Orangery

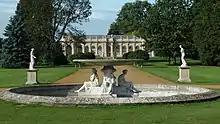
Orangery at Wrest Park

The first examples were basic constructions and could be removed during summer. Notably not only noblemen but also wealthy merchants, e.g., those of Nuremberg, used to cultivate citrus plants in orangeries. Some orangeries were built using the garden wall as the main wall of the new orangery, but as orangeries became more and more popular they started to become more and more influenced by garden designers and architects, which led to the connection between the house and architectural orangery design. This became further influenced by the increased demand for beautiful exotic plants in the garden, which could be grown and looked after in the orangeries.